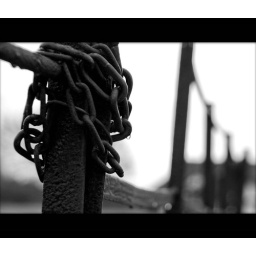
chain connecting fence around forest cricket pitch